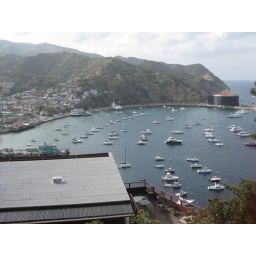
the view, with the roof of the house below the lookout point